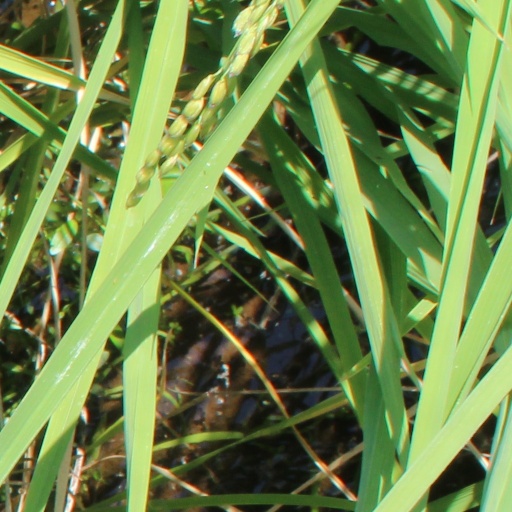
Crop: rice